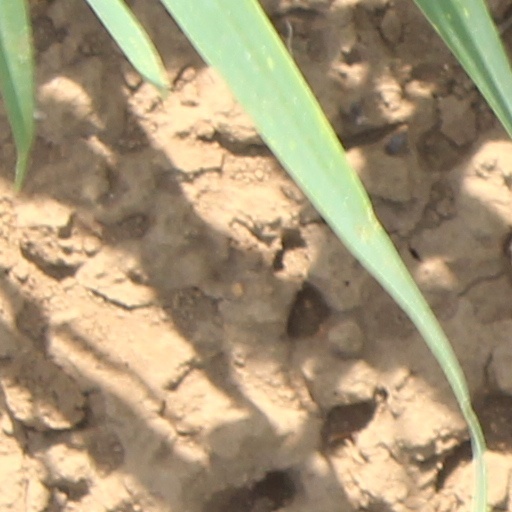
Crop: wheat